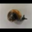
Label: snail